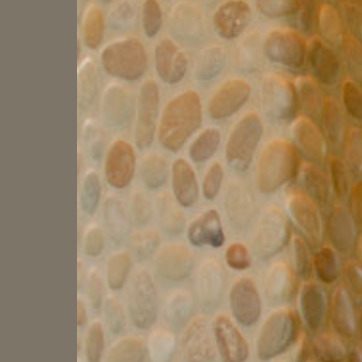
Material: stone